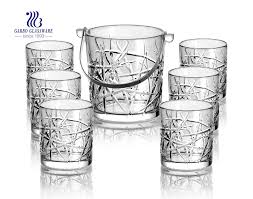
Waste category: glass